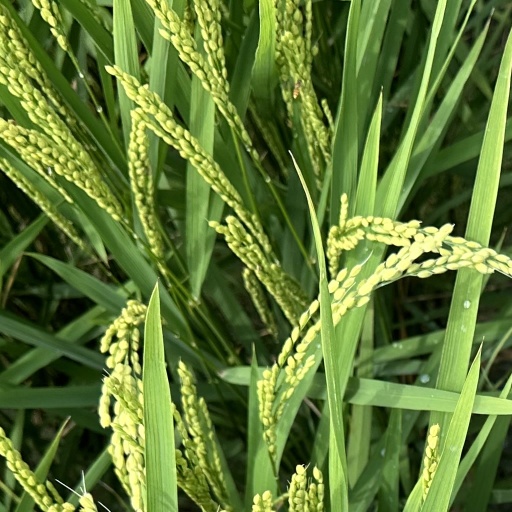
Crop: rice